Willy ter Hell

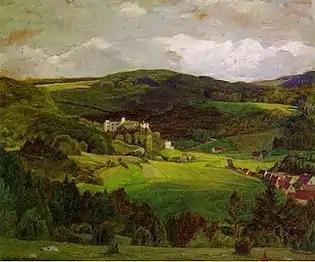
From the Swabian Jura

In 1945, he wrote to his cousin, the marine artist , to help him with moving his remaining works to (now in Siedlisko, Poland). That same year, he fled to Turek. After the war, he and his family moved again, with no more than they could carry, to Hofgeismar, where he died of pneumonia in 1947, aged sixty-three.